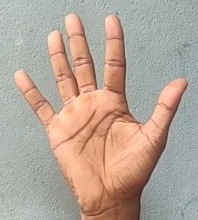
ASL sign: 5